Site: brandenburg
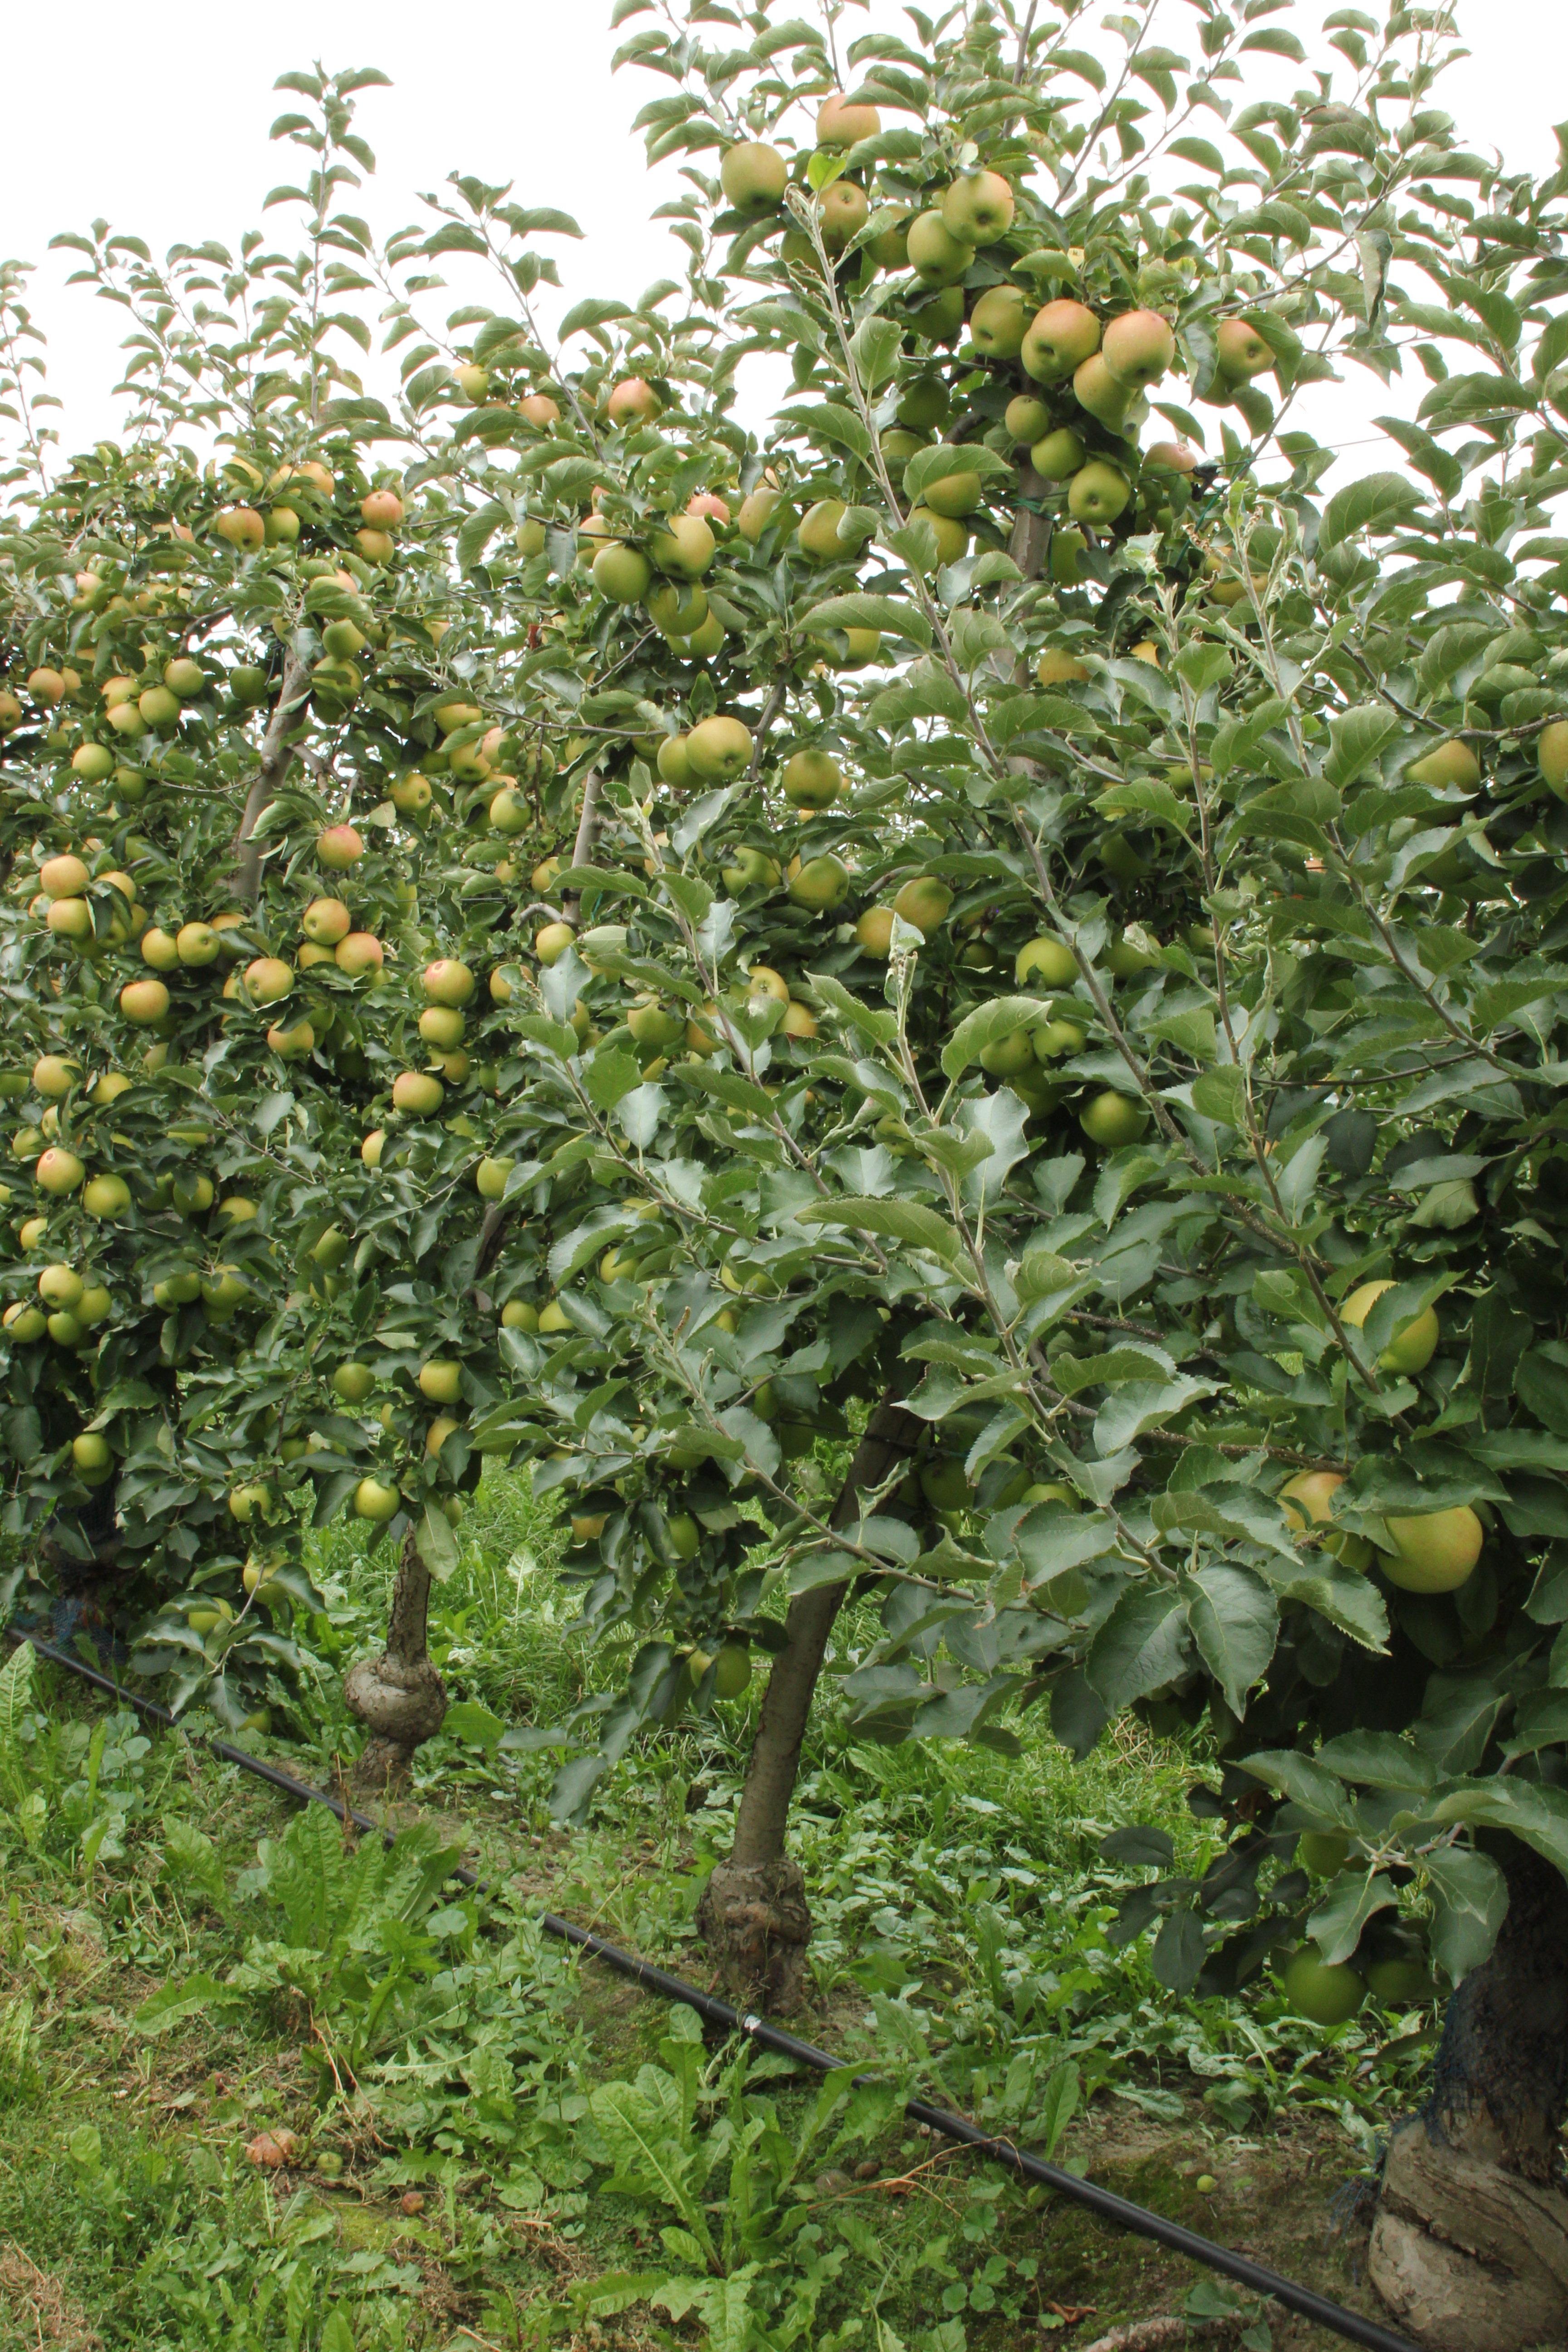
Growth stage (BBCH 87): Maturity of fruit and seed